Christina Bernardi

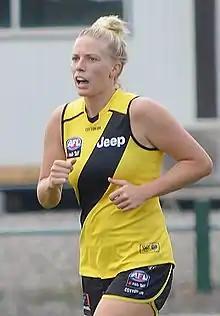
Bernardi with Richmond in January 2020

Christina Bernardi (born 7 June 1990) is an Australian rules footballer who has played for , , and in the AFL Women's (AFLW). In 2018, she was Collingwood's leading goalkicker and was selected in the All-Australian team.